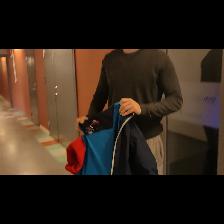
Label: Human